Ángela Jeria

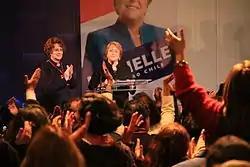
Jeria accompanying her daughter Michelle after her triumph in the presidential primary of the New Majority of 2013.

In 1979, Jeria went back to Chile with her family and started to work for human rights organisations. She was detained several times for participating in demonstrations against the military regime. In 1990, she resumed her studies of archaeology at the University of Chile, but abandoned them before graduating. Her granddaughter, Francisca Dávalos Bachelet, followed in her footsteps and studied archaeology at the same university, where she graduated in 2005.